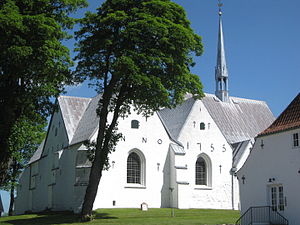
Kliplev
Kliplev Kirke i Kliplev, Sønderjylland.
"Kliplev er en lille stationsby i Sønderjylland med 1.202 indbyggere. Navnet kommer af det olddanske navn Klippi, mens -lev betyder ""arvegods"". Byen ligger i Aabenraa Kommune og hører til Region Syddanmark. Kliplev er kendt for det gamle og traditionsrige Kliplev Marked, der kan føres tilbage til tiden før Reformationen.